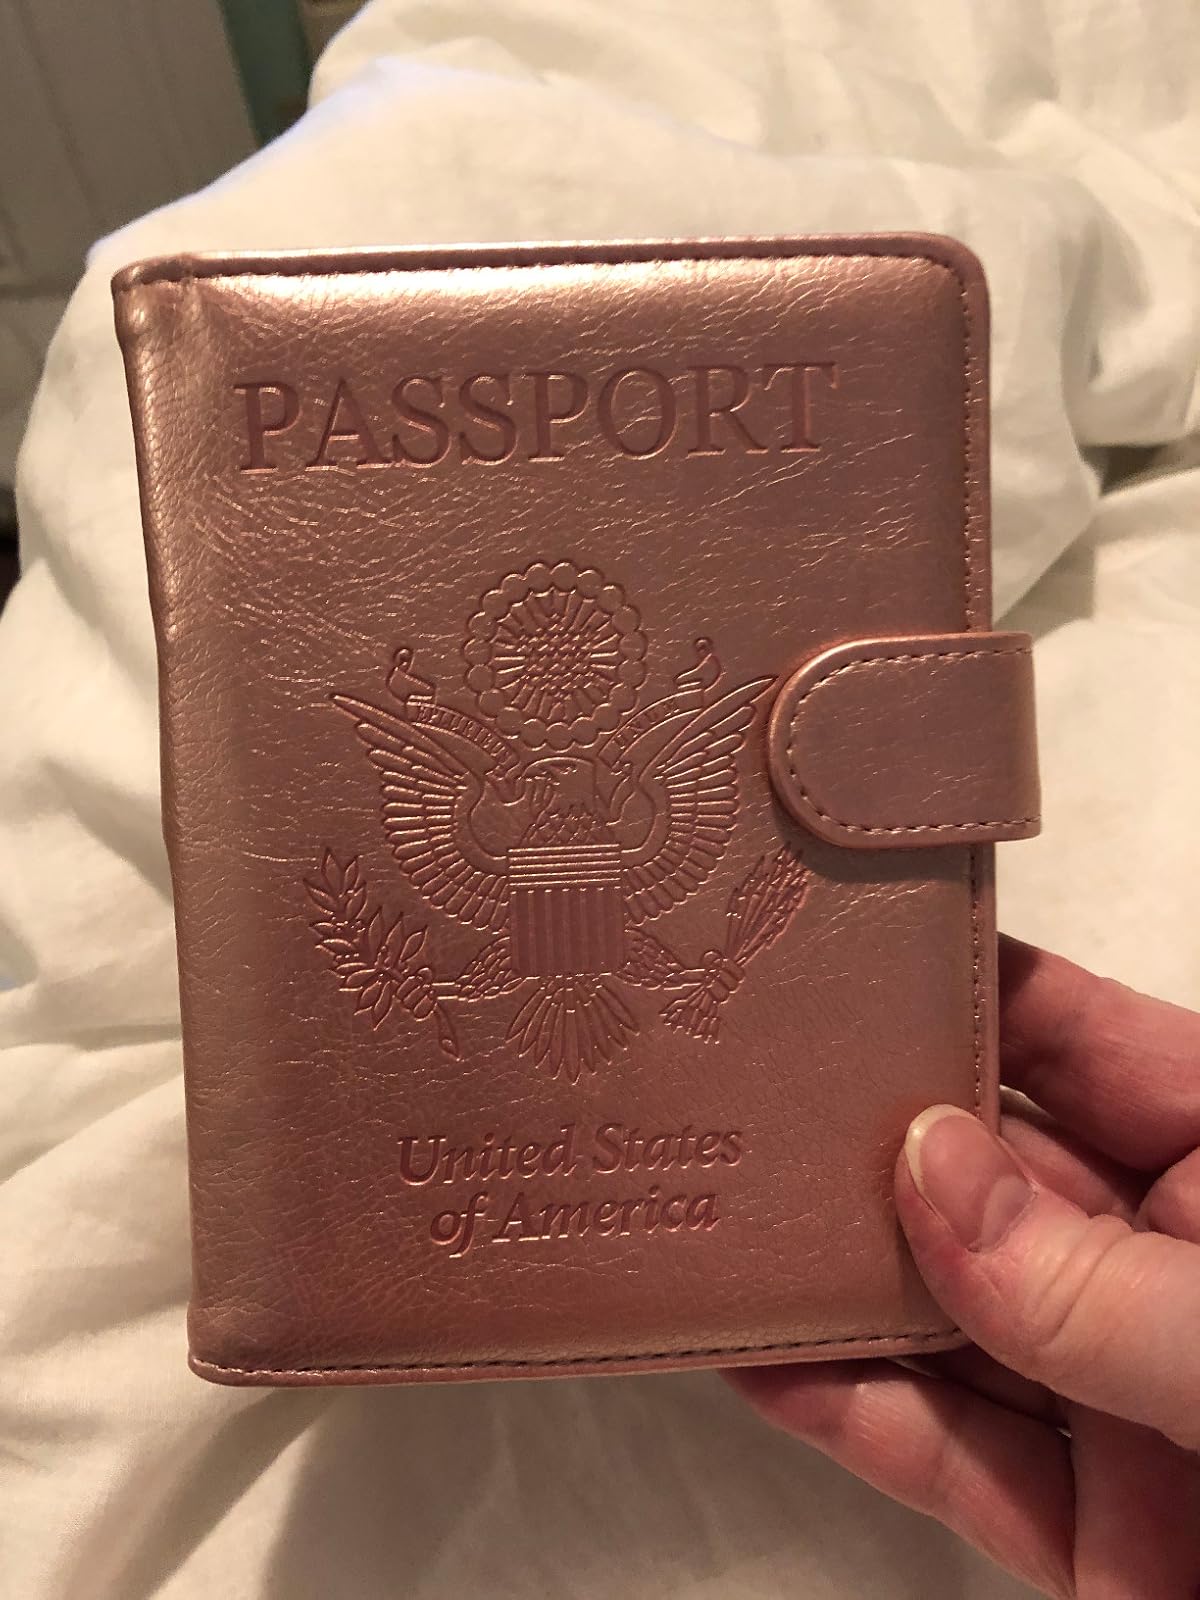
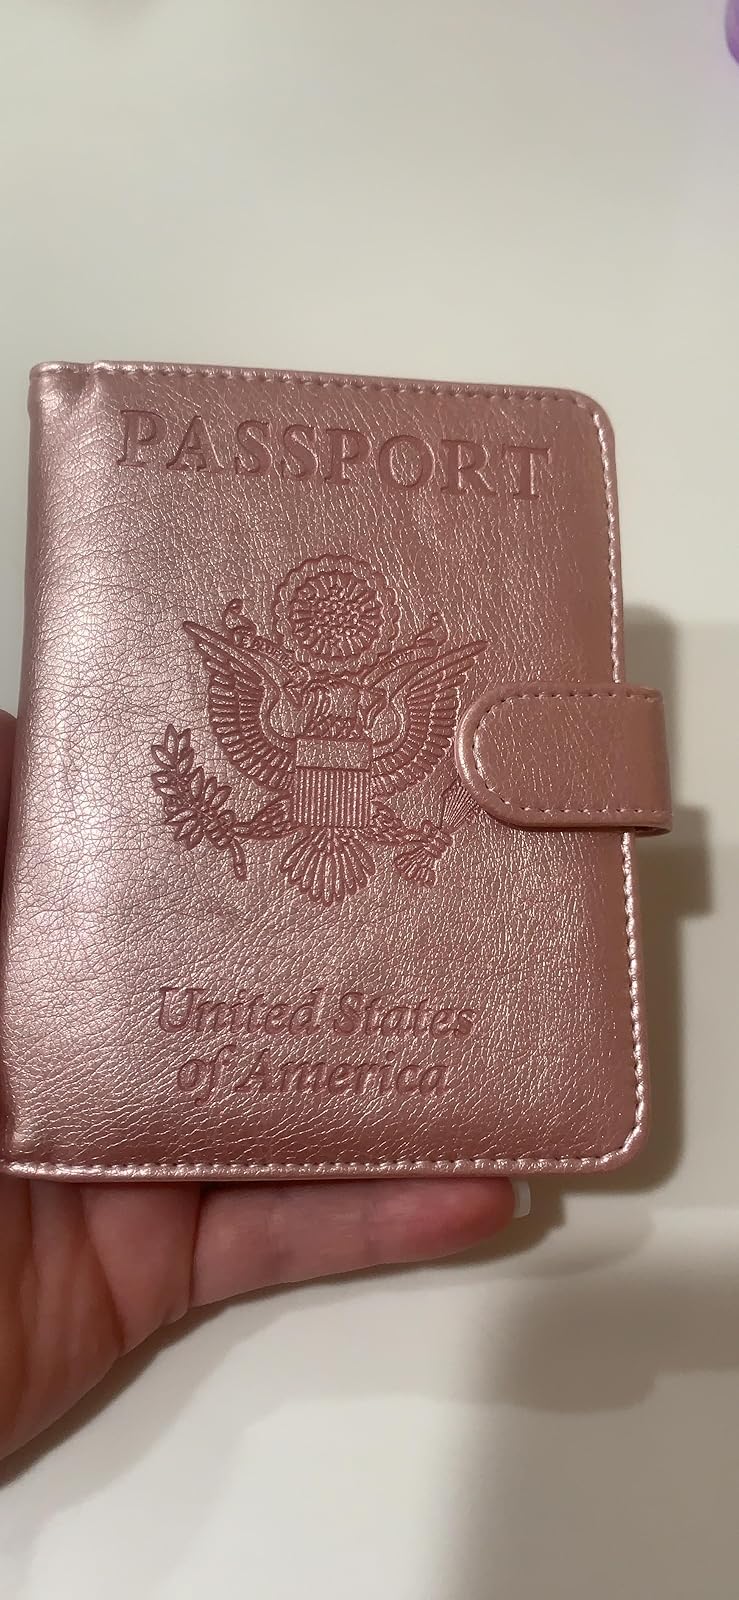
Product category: accessories_wallet
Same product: yes